Éder Militão

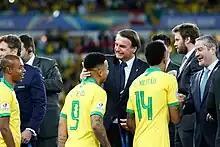
Militão (number 14) shakes hands with President of Brazil Jair Bolsonaro and President of CONMEBOL Alejandro Domínguez after winning the 2019 Copa América

In September 2018, Militão was called-up by coach Tite for Brazil's friendlies in the United States against the hosts and El Salvador after Fagner withdrew with injury. He made his debut on 11 September against the Salvadorans at FedExField, playing the full 90 minutes of a 5–0 win.